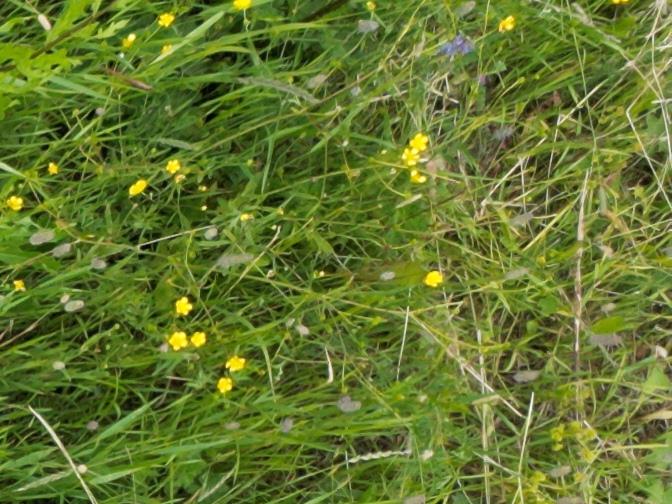
Flowers visible:  daisy flowers